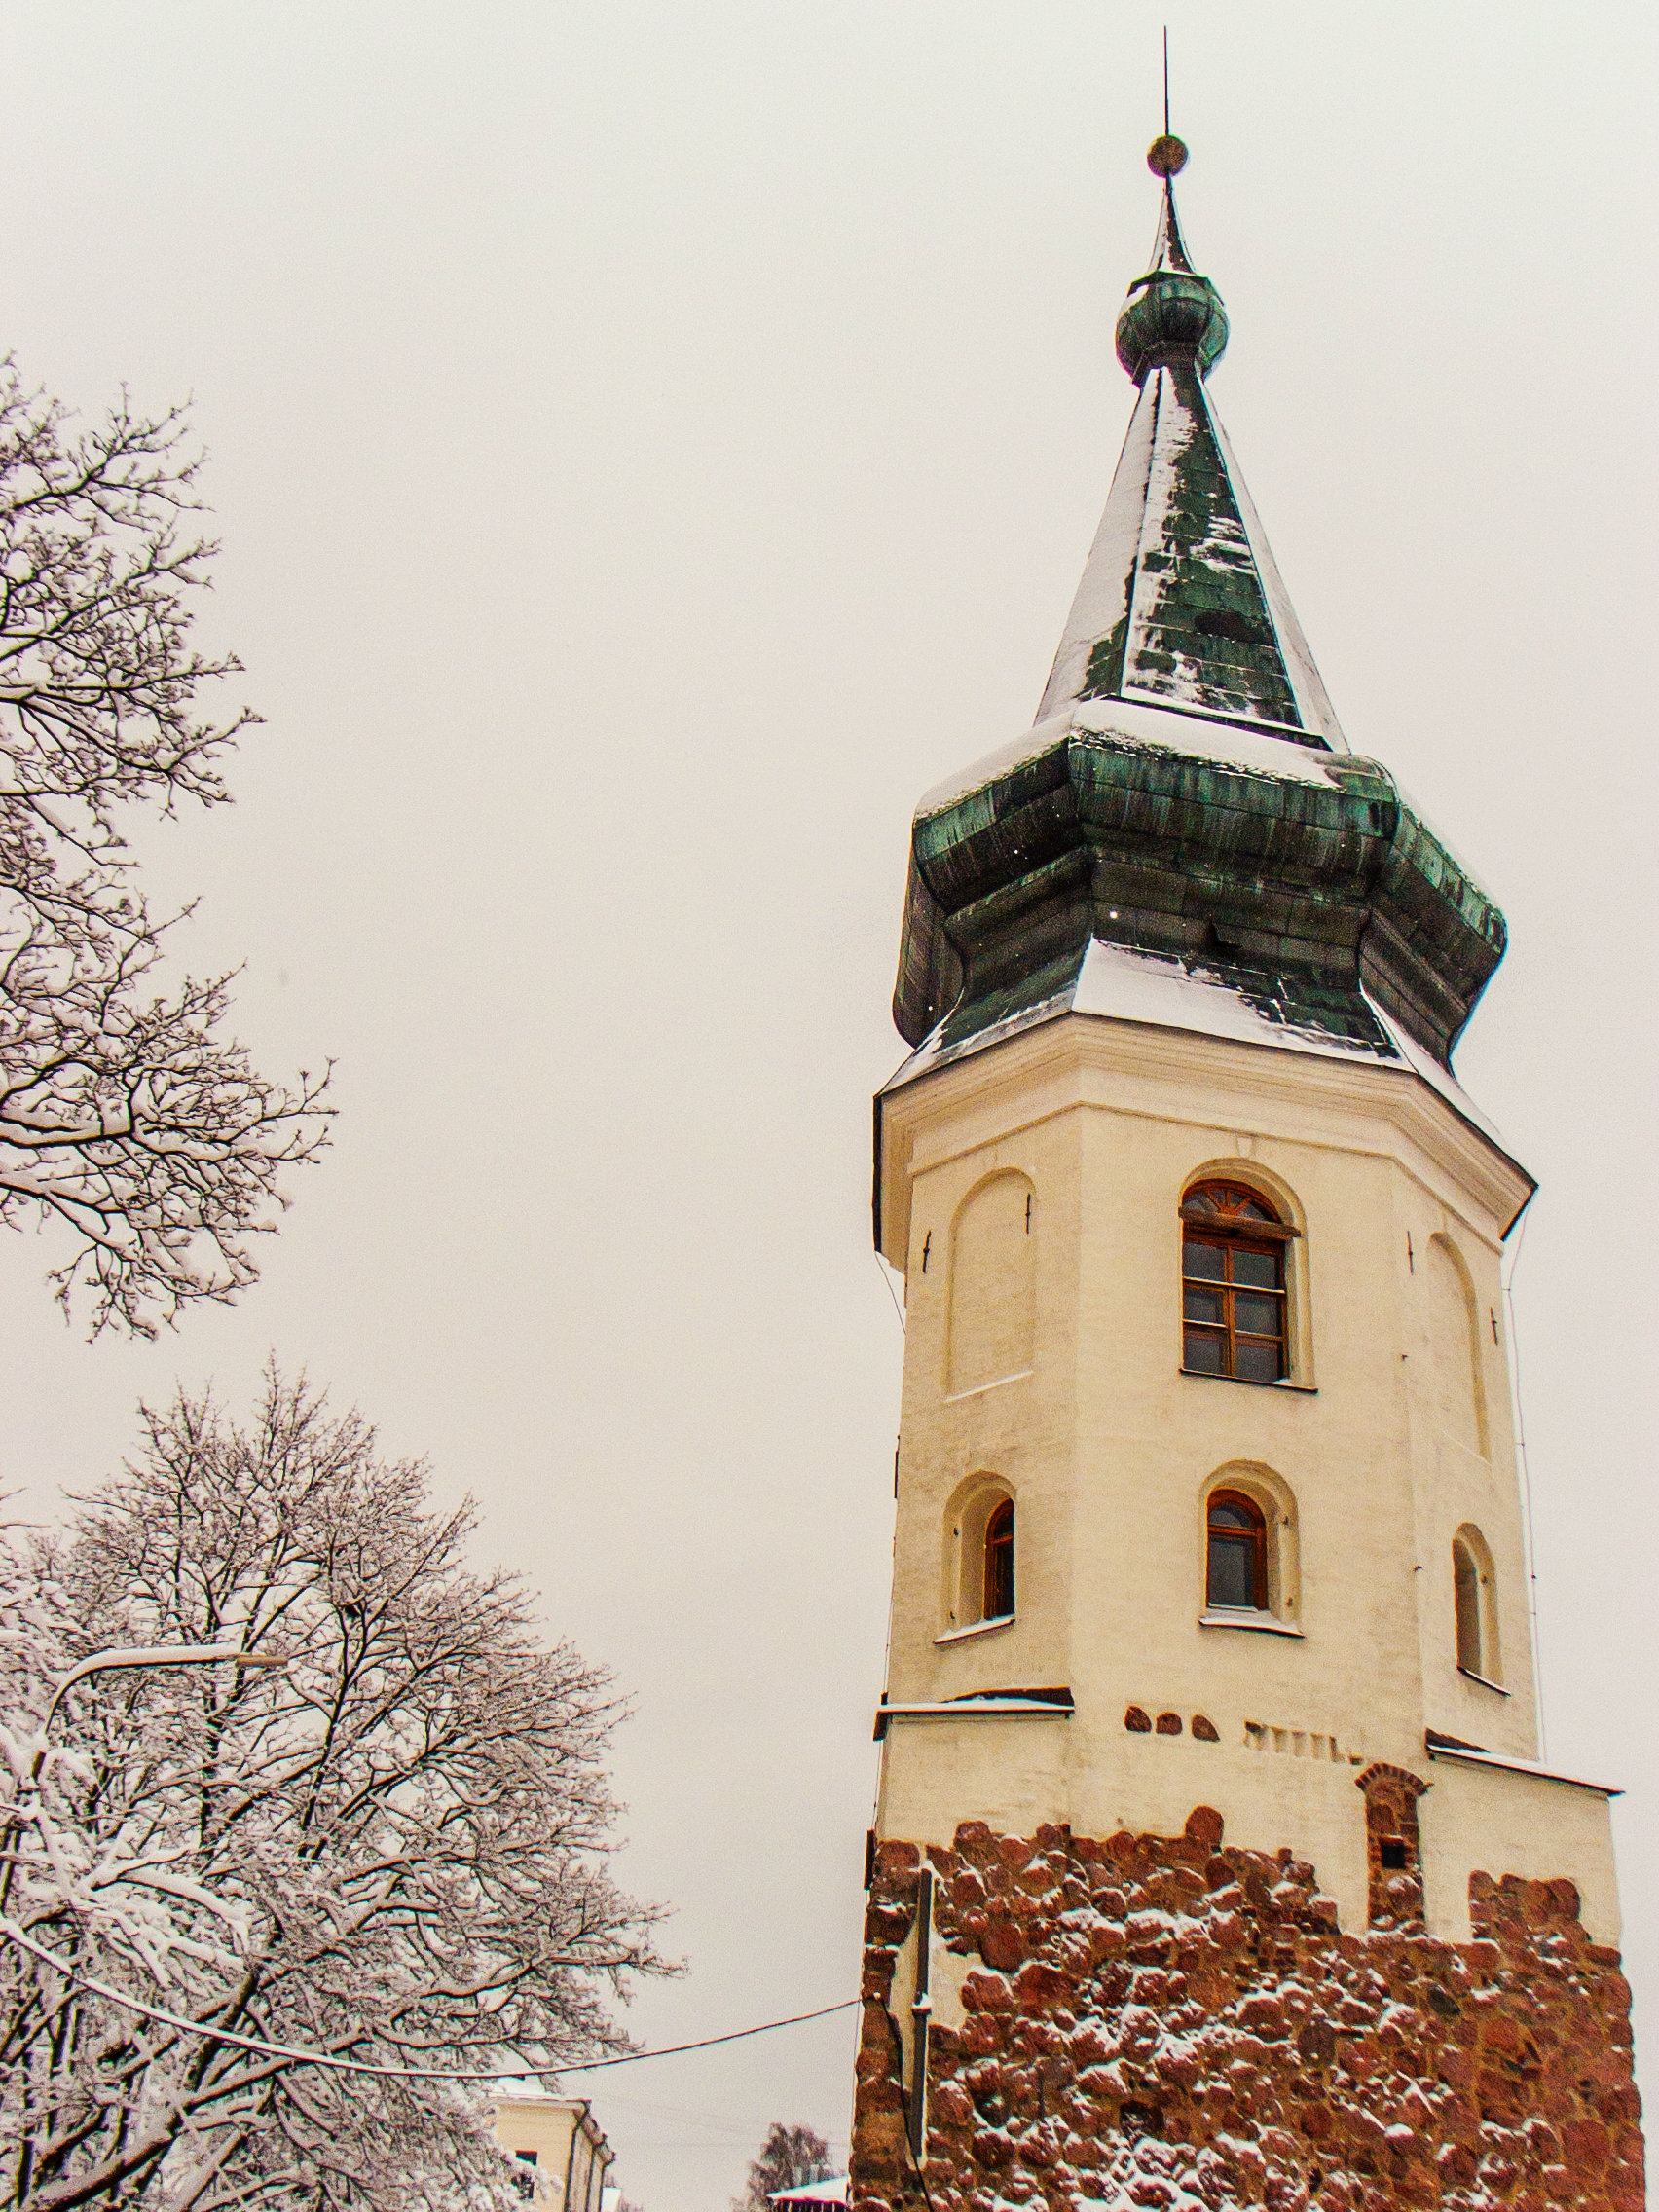
images, sky, tree, finial, twig, building, turret, facade, city, roof, chapel, spire, tower, medieval architecture, window, steeple, church, stock photography, bell tower, cross, winter, holy places, dome, place of worship, parish, monastery, monument, historic site